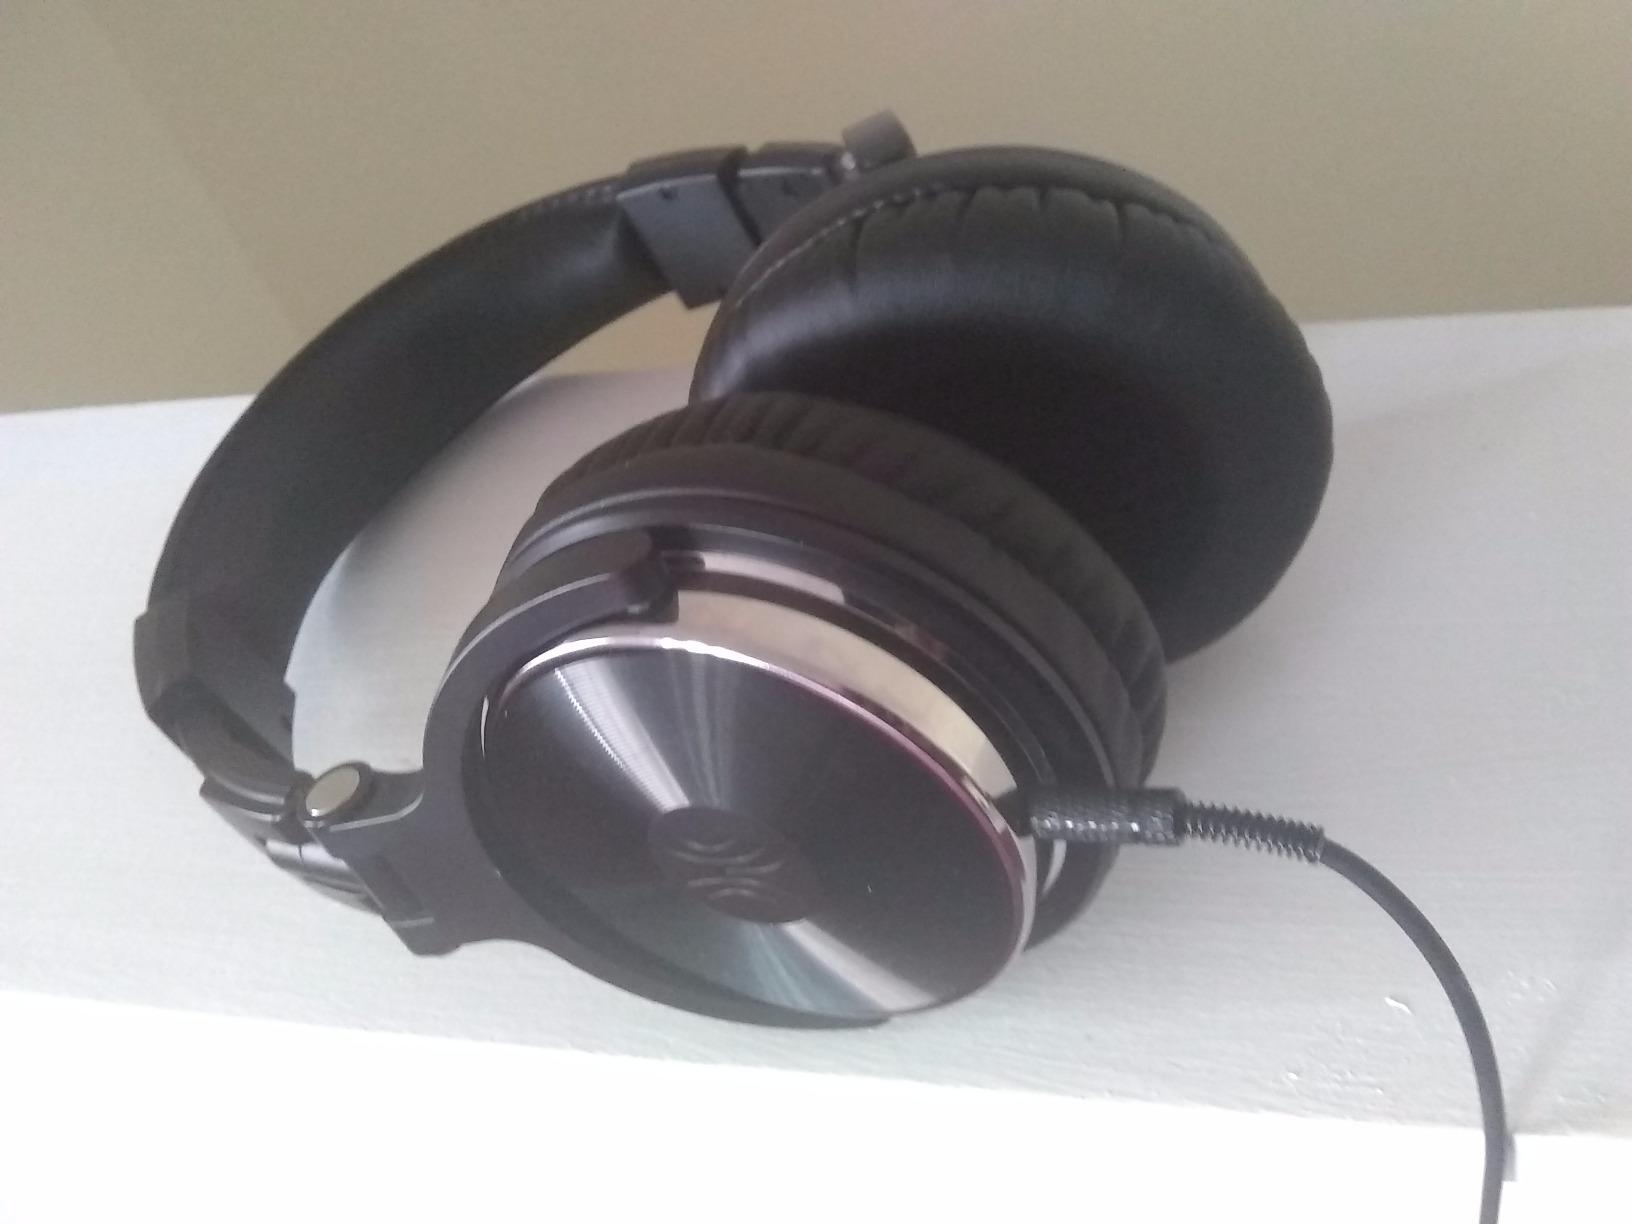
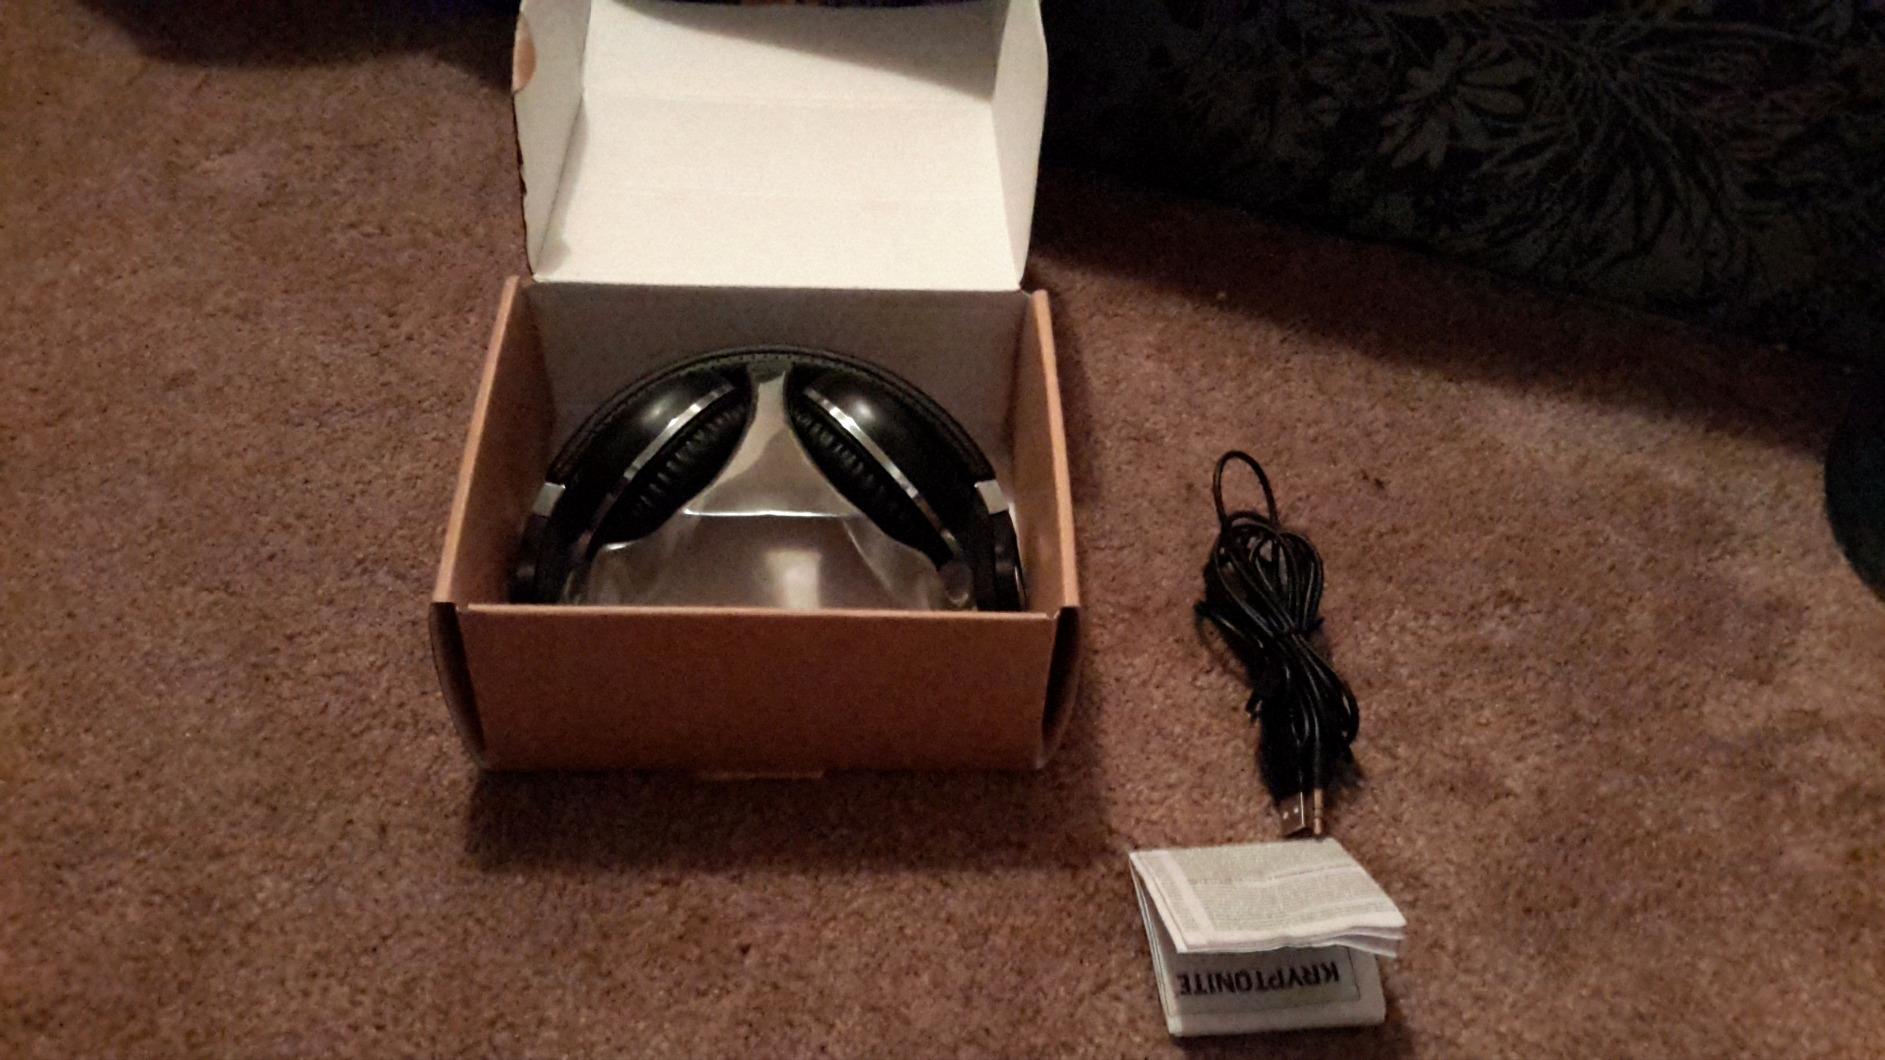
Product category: headphones
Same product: no